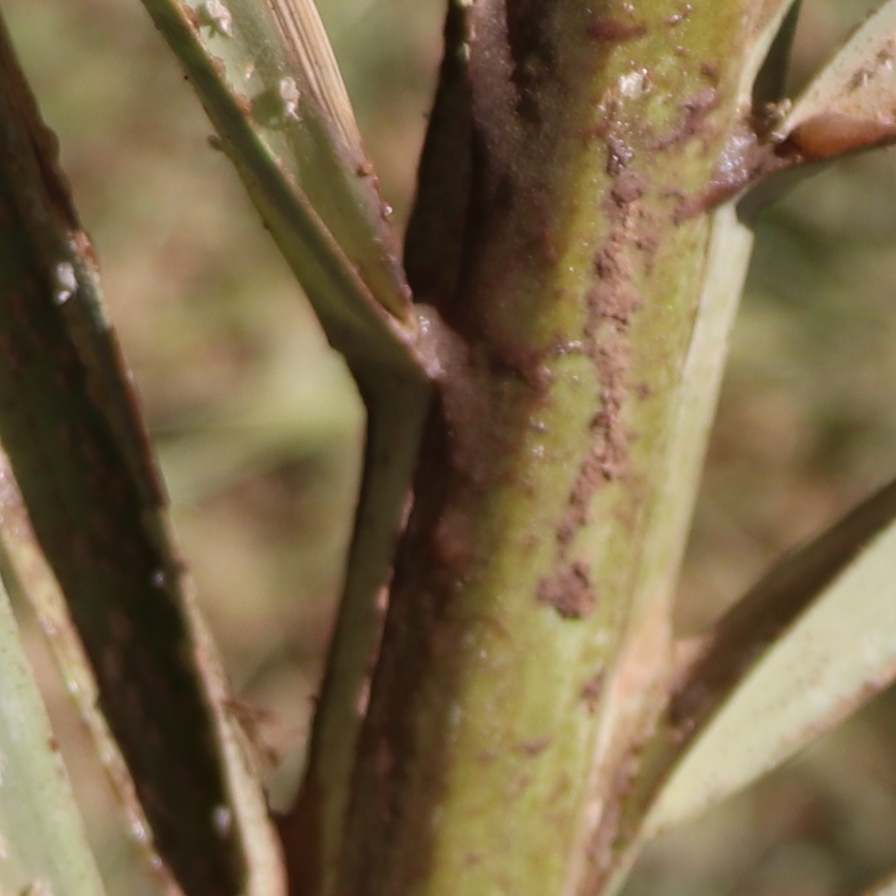
Label: Honey